Noémie de Rothschild

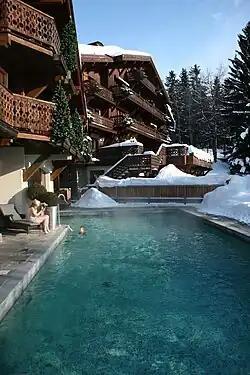
Domaine du Mont d'Arbois.

Rothschild developed the Domaine du Mont d'Arbois, a luxury hotel in Mont d'Arbois near Megève in Haute-Savoie. It was completed in 1921.